Friday the 13th (2009 film)

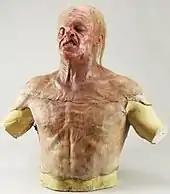
A bust of Jason as seen in the film. Effects artist Scott Stoddard combined characteristics from Jason's appearance in "Friday the 13th Part 2" and "The Final Chapter" when crafting his design.

Effects artist Scott Stoddard described his look for Jason's face as a combination of Carl Fullerton's design for "Friday the 13th Part 2" and Tom Savini's design for "Friday the 13th: The Final Chapter". Stoddard's vision of Jason included hair loss, skin rashes, and the traditional deformities in his face. Stoddard tried to craft Jason's look so it would allow more human side of the character to be seen. Mears was required to wear full body make-up from the chest upwards while performing as Jason. The actor wore a chest plate with fake skin that would adjust to his muscle movements. He wore a hump on his back to give the impression that Jason had scoliosis. A prosthetic eye was glued to Mears' face to show realistic eye movements. Stoddard initially spent three-and-a-half hours applying the make-up to Mears' head and torso. He was eventually able to reduce the required time to just over an hour for scenes in which Mears wore the hockey mask. For scenes in which Jason's face is revealed, it took approximately four hours to apply the make-up.